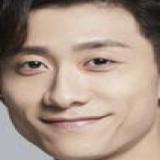
diễn viên Trương Nhất Sơn